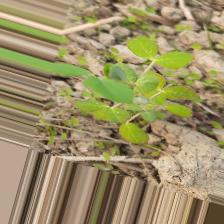
Label: Powdery Mildew